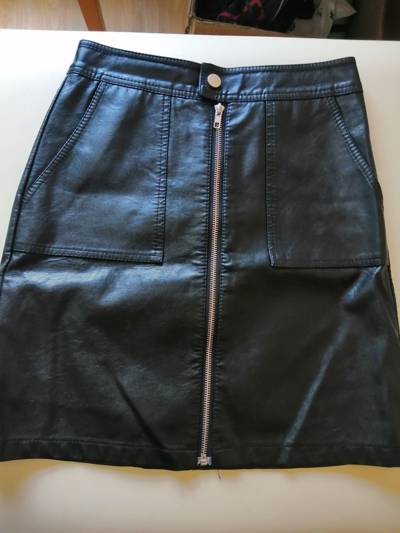
Waste category: clothes